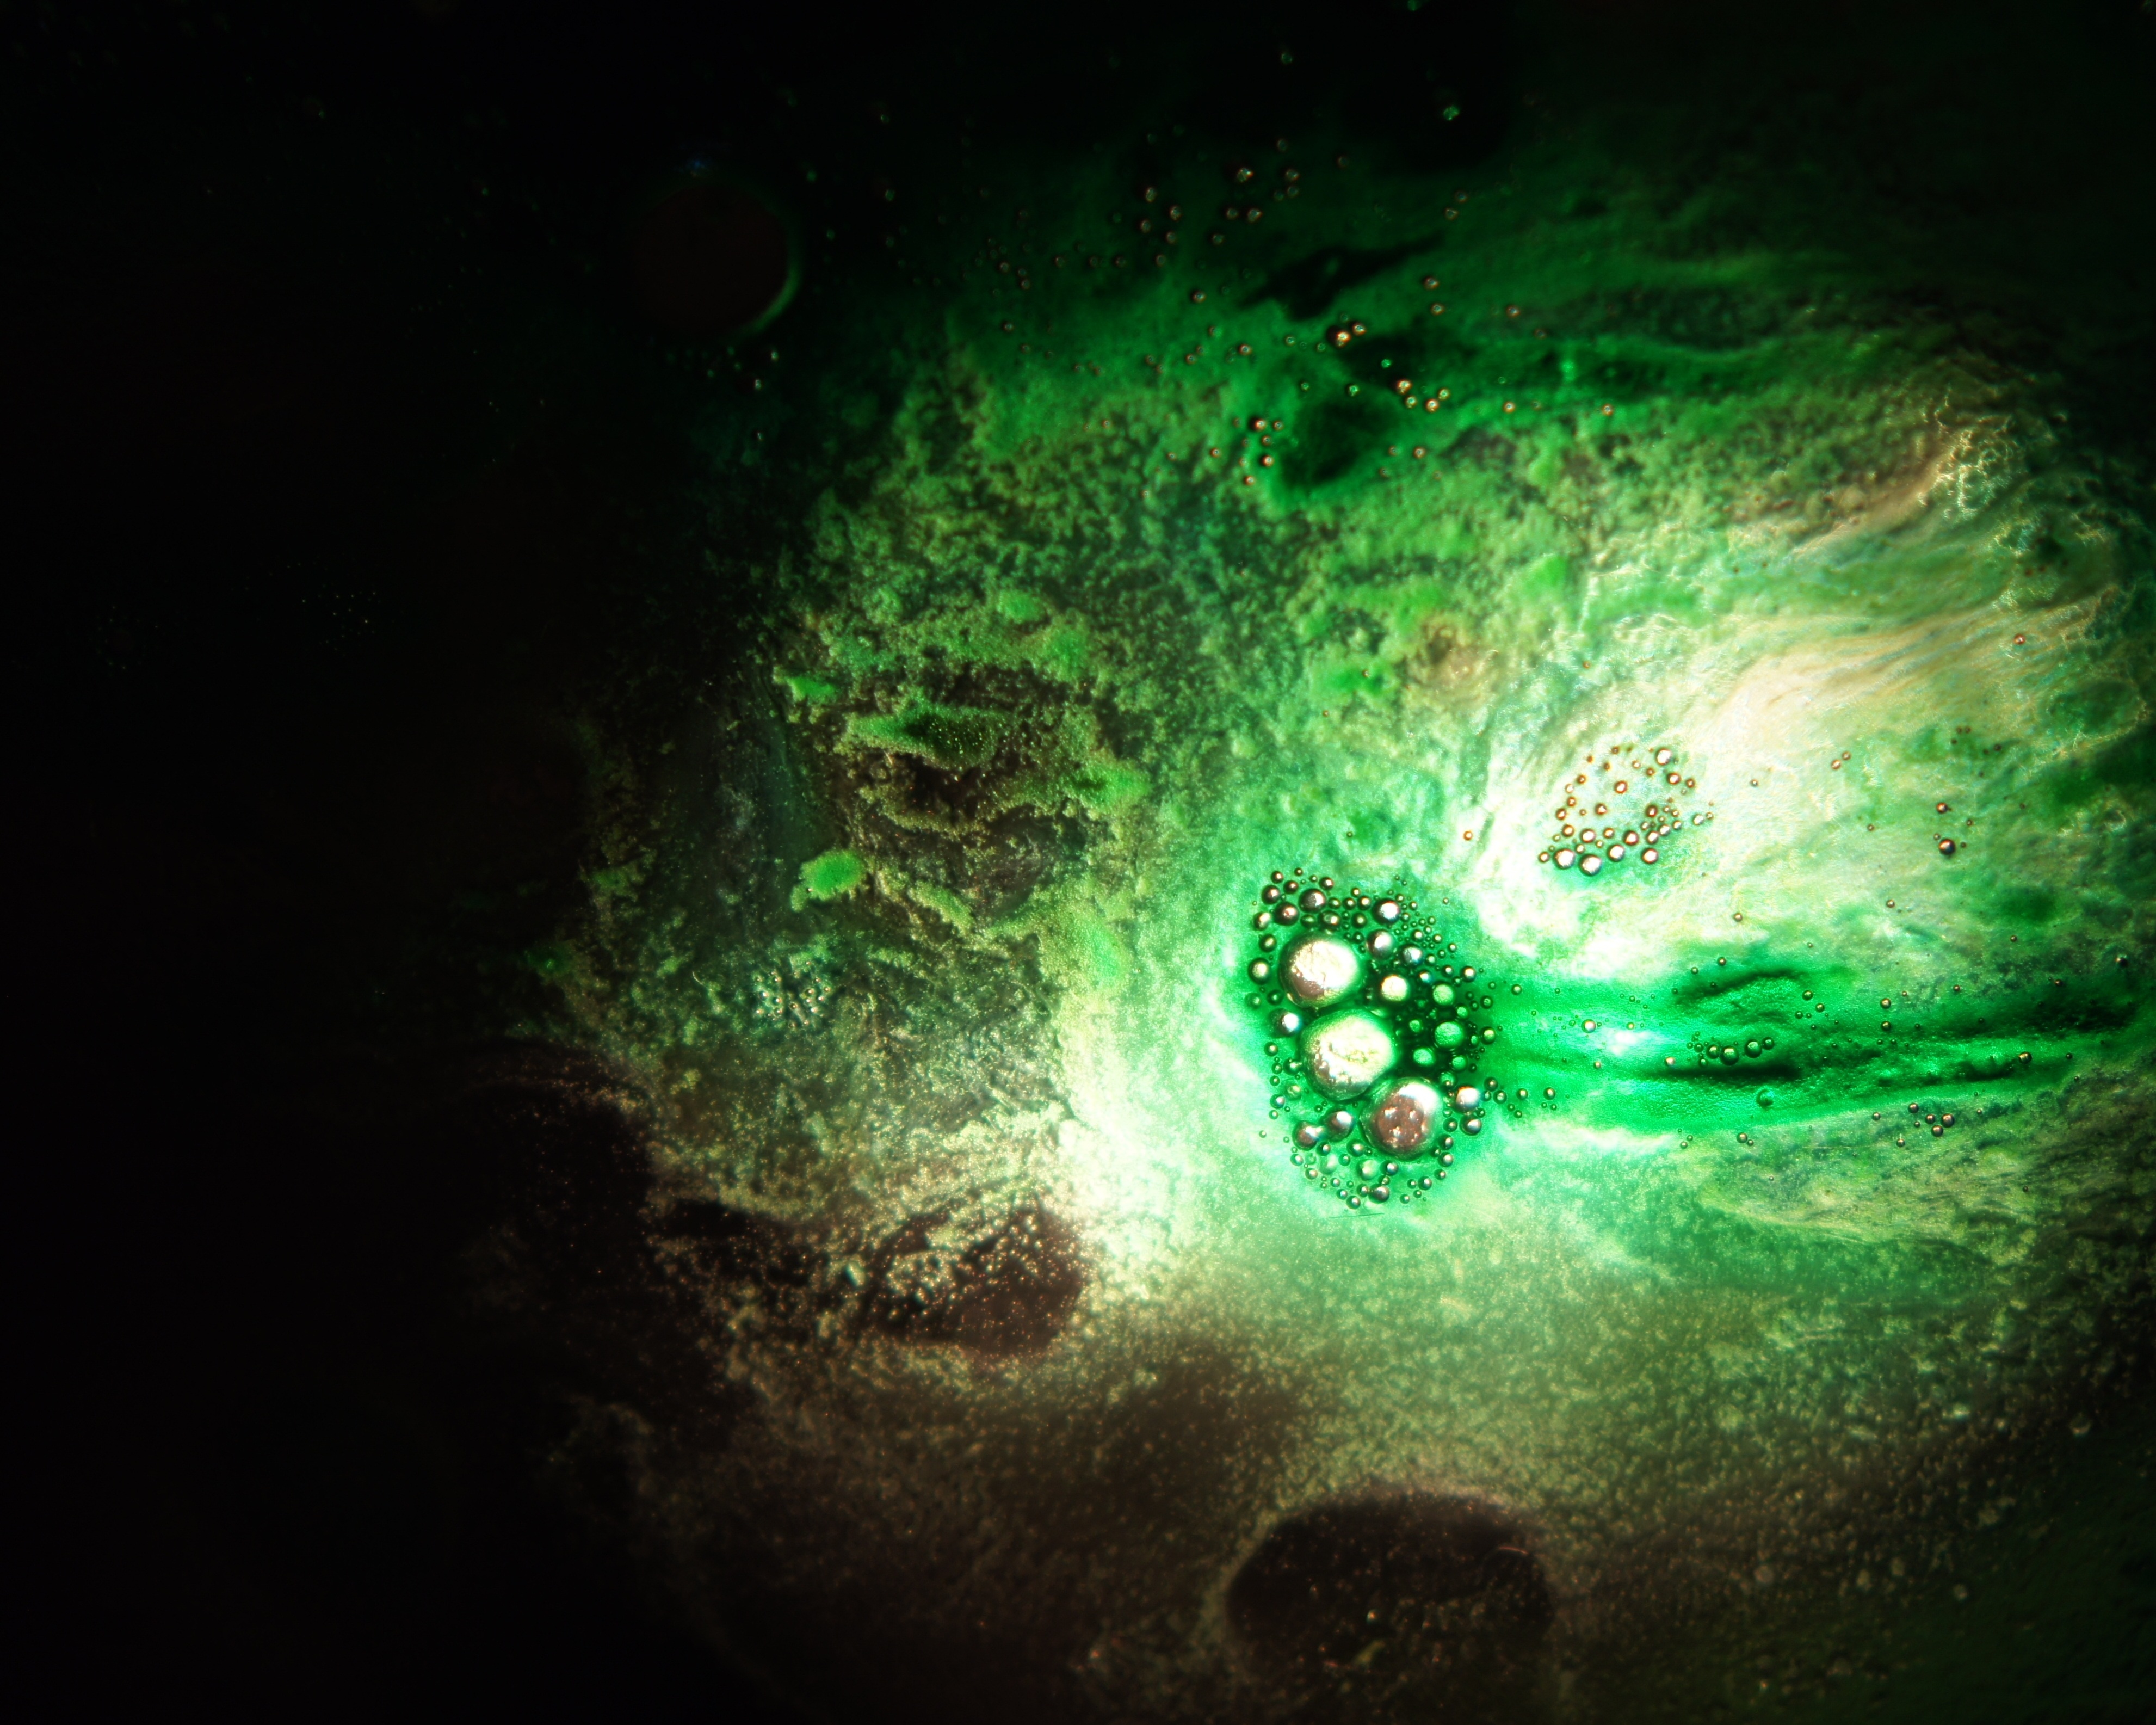
water, droplet, drop, liquid, light, abstract, night, sunlight, texture, glass, wet, dark, clear, pattern, green, splash, color, macro, space, artistic, clean, darkness, black, colorful, modern, circle, outer space, textured, transparent, art, background, aqua, design, universe, bright, drops, fantasy, vibrant, shiny, backdrop, luminosity, screenshot, macro photography, astronomical object, computer wallpaper, fractal art